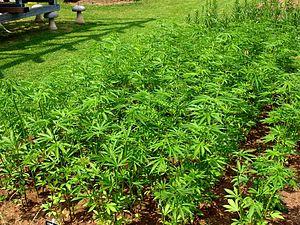
La République tchèque tolère la possession de petites quantités de cannabis : jusqu'à 15 grammes de marijuana et 5 grammes de résine. De plus depuis le 1ᵉʳ avril 2013 l'utilisation de cannabis thérapeutique est devenue légale.